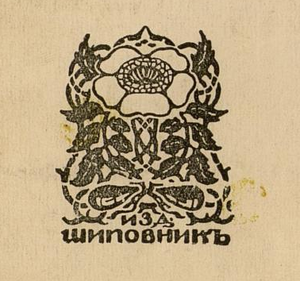
Chipovnik est une maison d'édition fondée avant la révolution russe de 1917, au début du XXᵉ siècle, à Saint-Pétersbourg, qui a apporté une contribution significative au développement de la littérature russe de l'âge d'argent. La maison d'édition est ouverte en 1906 par Zinovi Grjebine et Solomon Kopelman. La maison d'édition Chipovnik s'est taillé une réputation à la hauteur de son répertoire, constitué d'œuvres de jeunes auteurs peu connus, mais aussi d'auteurs déjà reconnus, de traductions, de livres pour enfants et scolaires, de littérature politique, de monographies d'art et d'albums. La maison a publié 26 recueils-almanachs.
Zinovi Grjebine, né en 1877 à Tchouhouïv, gouvernement de Kharkov dans l'Empire russe et mort le 4 février 1929, à Vanves, en France, est un éditeur de Saint-Pétersbourg, qui a apporté une contribution significative au développement de la littérature au siècle d'argent, ainsi qu'à l'édition littéraire au début du XXᵉ siècle en Russie.
Solomon Kopelman, né le 8 janvier 1881, à Vasilishki, raïon de Chtchoutchyn, voblast de Hrodna, gouvernement de Vilna, dans l'Empire russe et mort le 21 juillet 1944 à Moscou en URSS, est un éditeur russe et rédacteur de revues, copropriétaire, avec Zinovi Grjebine de la maison d'édition Chipovnik.